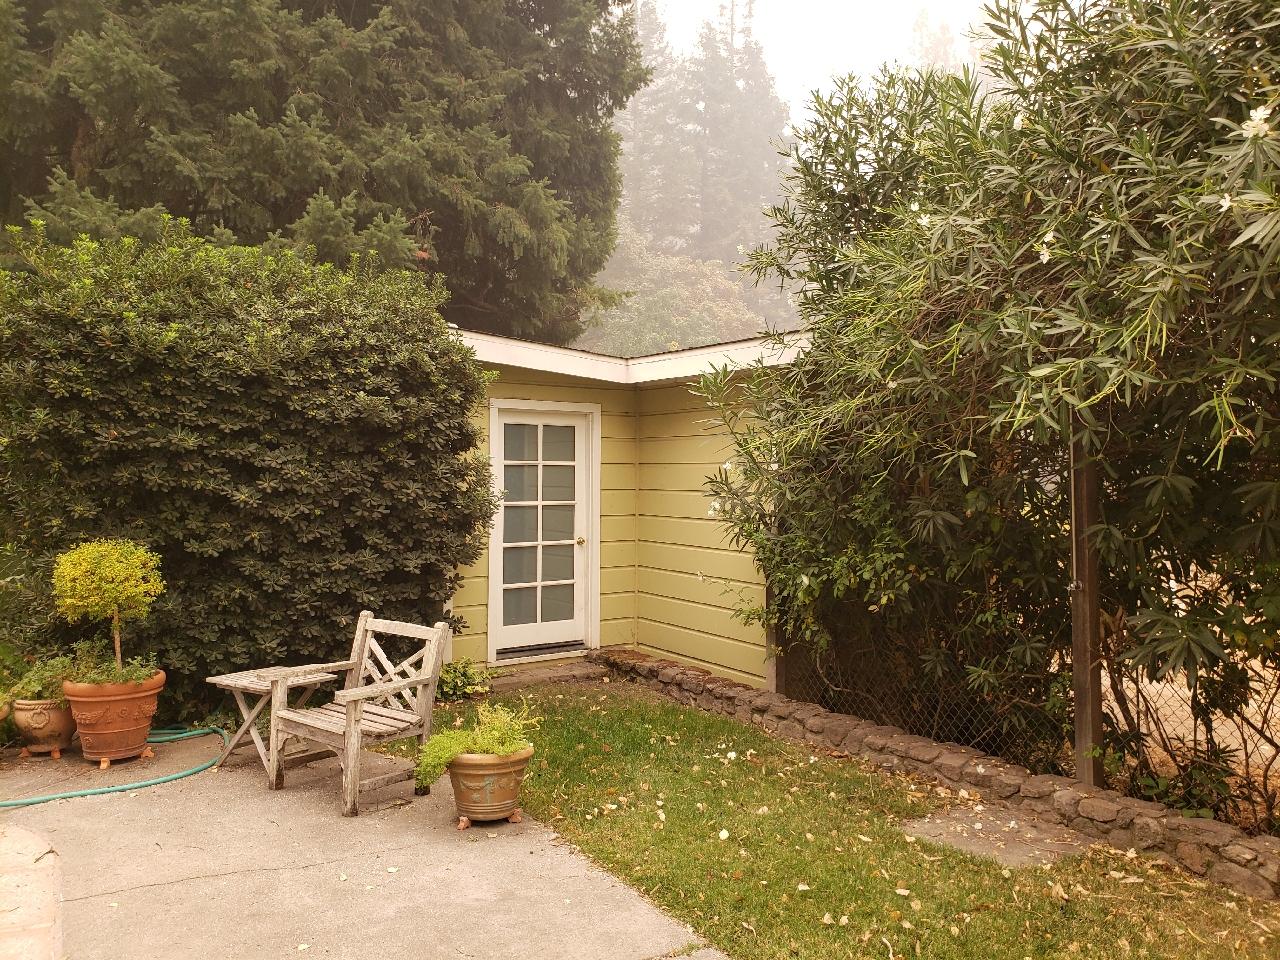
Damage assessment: no_damage